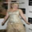
Label: woman